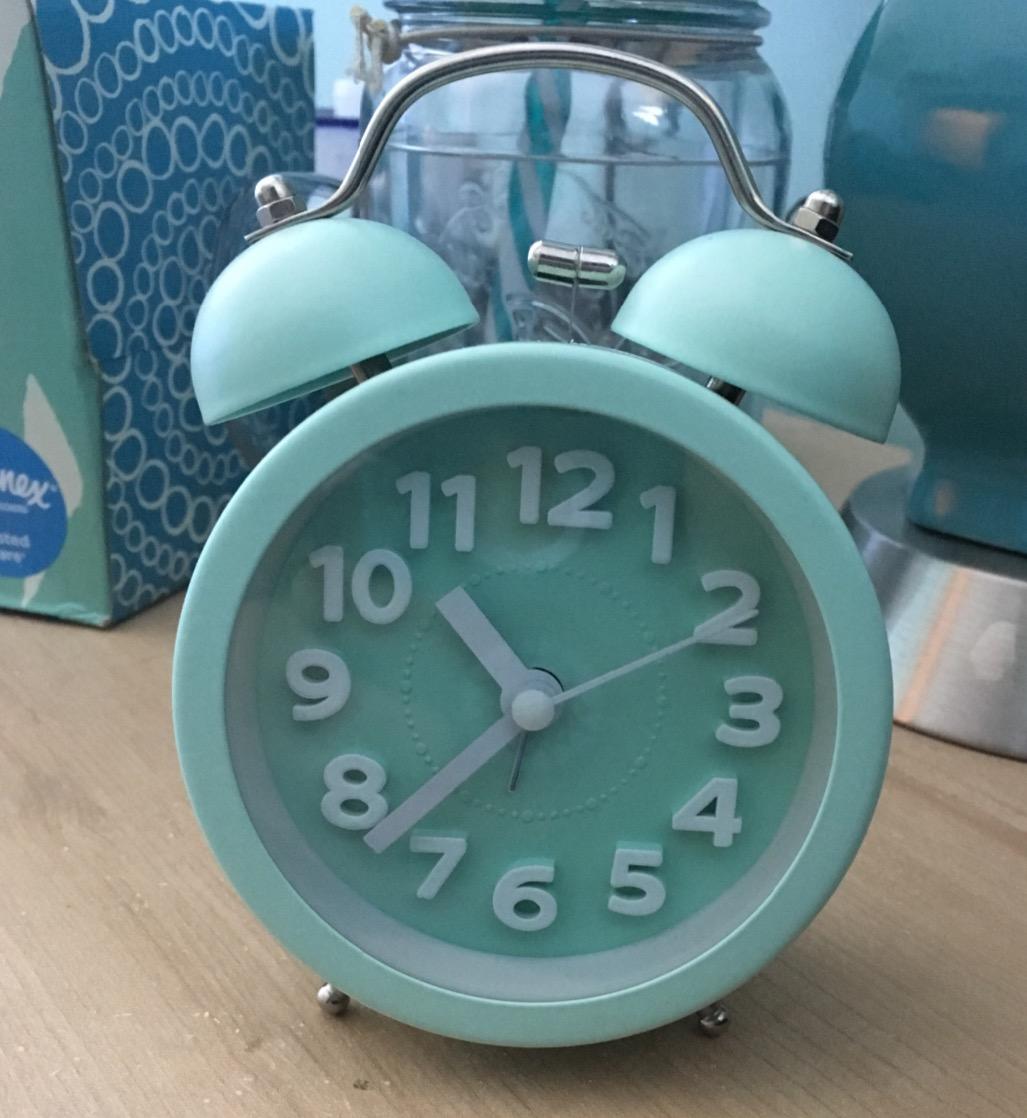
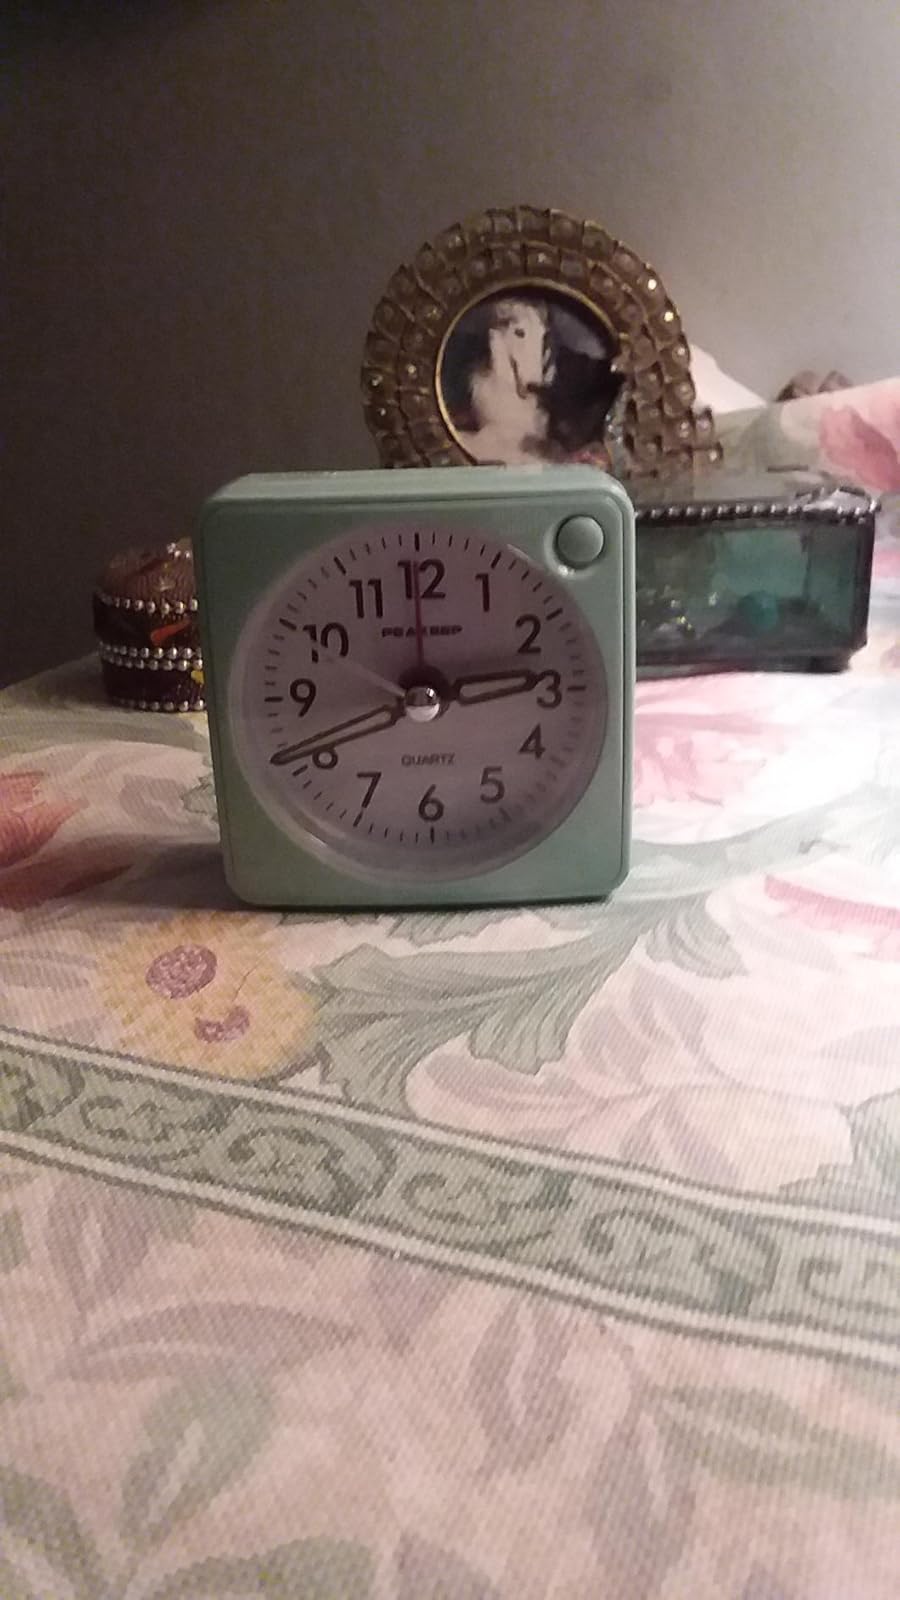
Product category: clock
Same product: no